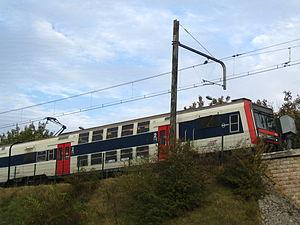
Rame Z2N (Z20500) du RER C en gare de Saint-Martin-d'Étampes